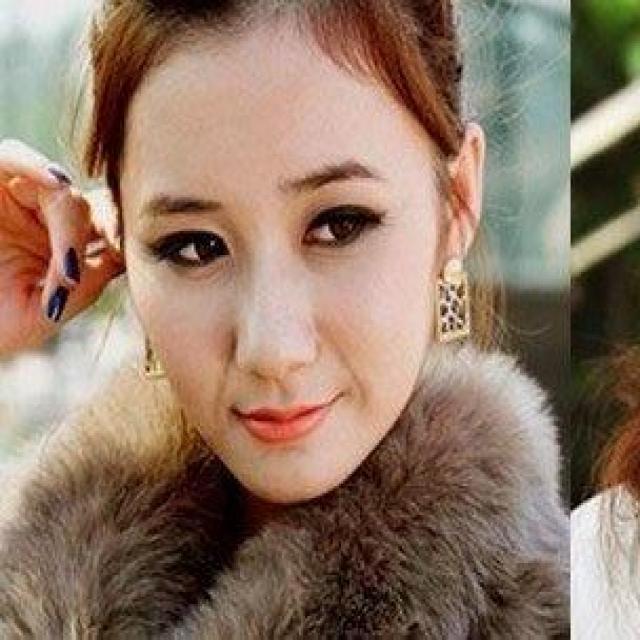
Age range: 21-44